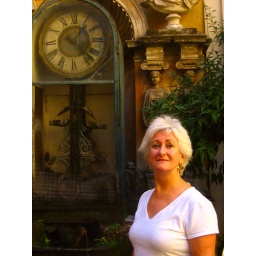
An interesting nineteenth-century water clock in a courtyard off via del Gesu, and my mother, looking intrepid.